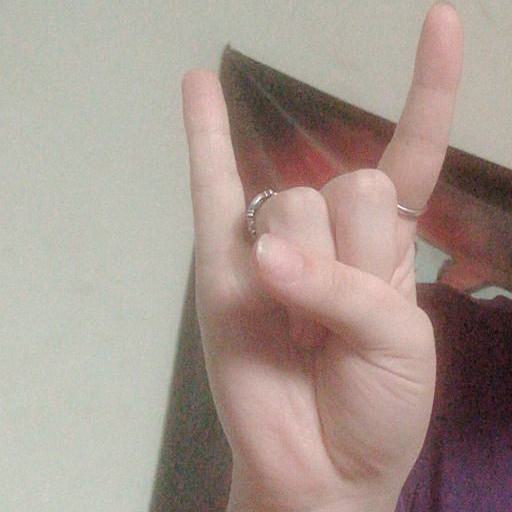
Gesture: rock